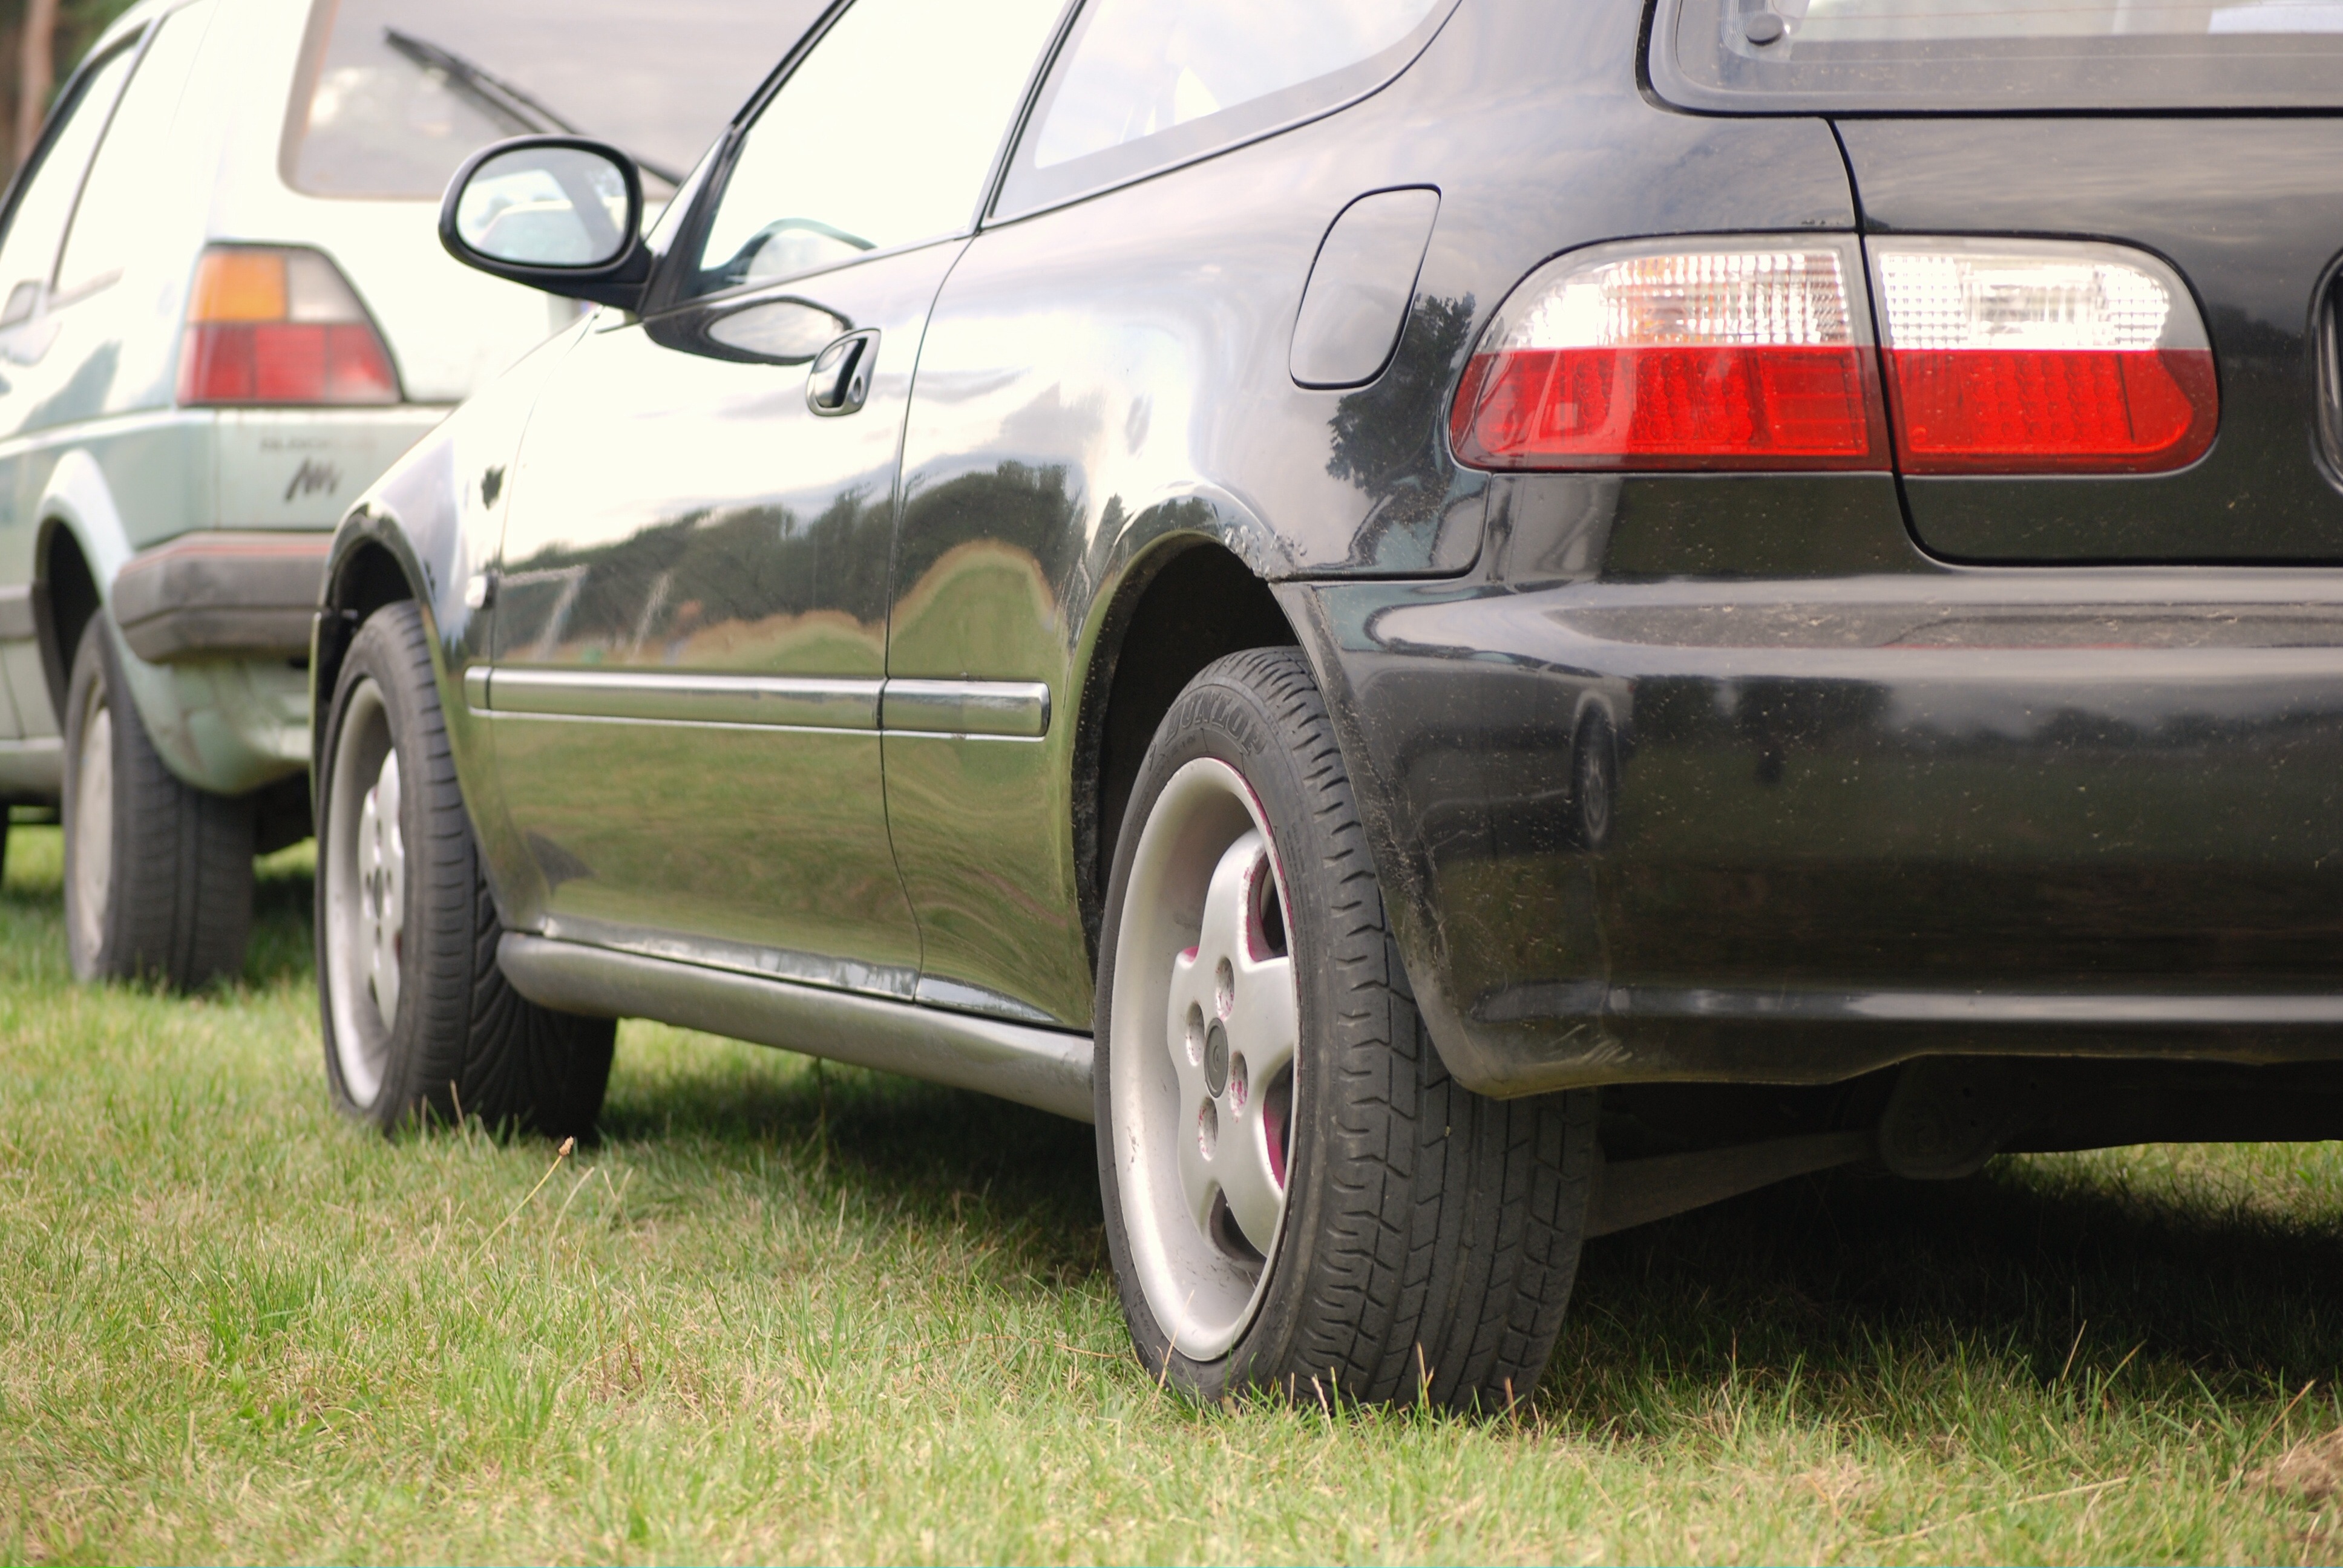
car, wheel, transport, vehicle, auto, sports car, bumper, rim, sedan, honda, coupe, the vehicle, land vehicle, automobile make, automotive exterior